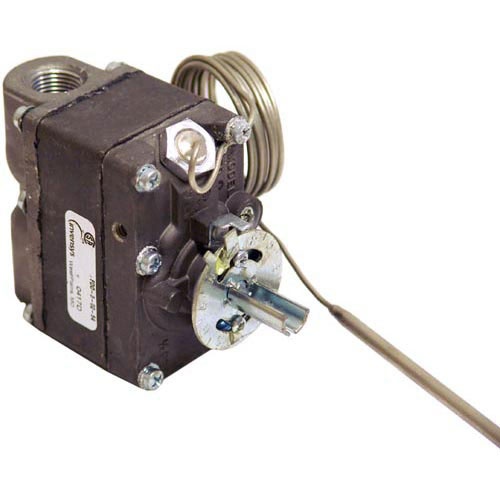
Thermostat Fdo-1, 3/16 X 14-3/4, 54 for Vulcan Hart Part# 107522-1
Thermostat Fdo-1, 3/16 X 14-3/4, 54 for Vulcan Hart Part# 107522-1
Brand: Vulcan Hart
Category: Hardware > Heating, Ventilation & Air Conditioning > HVAC Controls > Thermostats